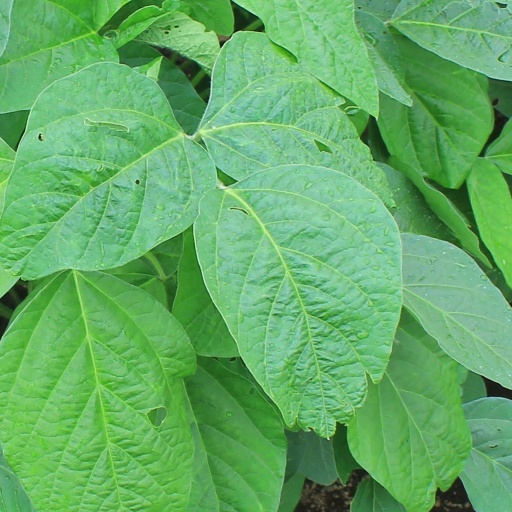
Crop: soybean